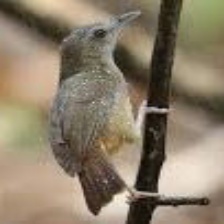
Species: ABBOTTS BABBLER
Scientific name: MALACOCINCLA ABBOTTI